Ekhane Aakash Neel (2008 TV series)

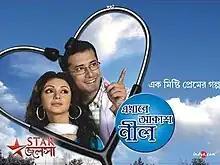
Ekhane Aakash Neel poster

Ekhane Aakash Neel is a Bengali medical romantic drama series which aired on Star Jalsha. It was the remake of StarPlus "Sanjivani". The serial is set in a nursing home, and is themed on the love between Dr. Ujaan Chatterjee, a respected and talented young doctor, and Hiya, a free-spirited girl who is the central heroine of the drama. In 2019, a reboot version Ekhane Aakash Neel (2019 TV series) premiered on Star Jalsha.